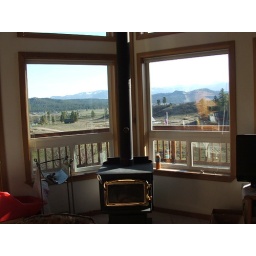
this is the inside windows of this living room looking out over the rocky mountains